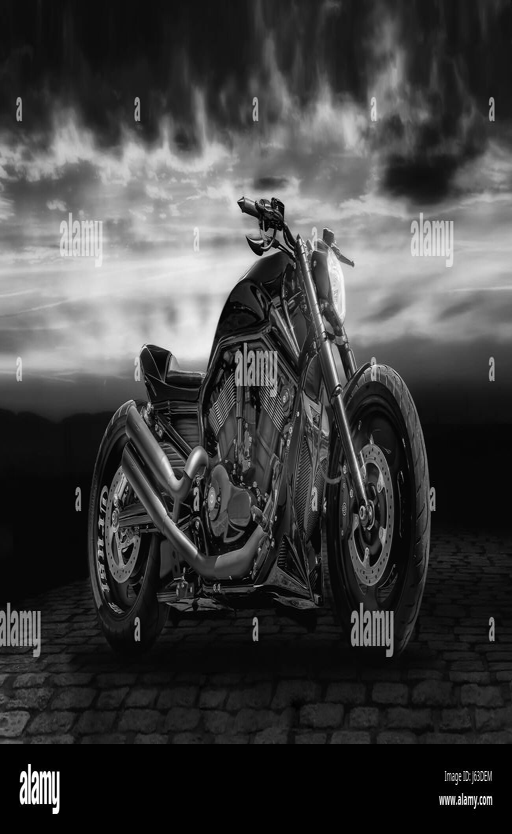
black motorcycle with sunset in the background